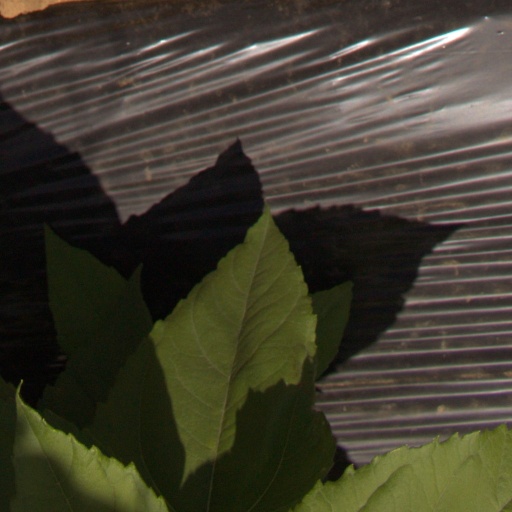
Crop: Jerusalem artichoke